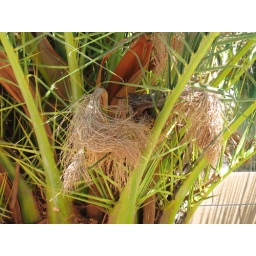
Moma bird sitting on her eggs in our palm tree